Los Angeles

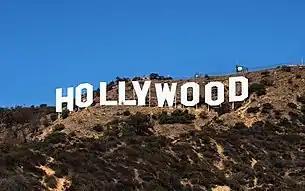
The Hollywood Sign is a prominent symbol of the American film industry.

Eight NFL Super Bowls were also held in the city and its surrounding areas - two at the Memorial Coliseum (the first Super Bowl, I and VII), five at the Rose Bowl in suburban Pasadena (XI, XIV, XVII, XXI, and XXVII), and one at the suburban Inglewood (LVI). The Rose Bowl also hosts an annual and highly prestigious NCAA college football game called the Rose Bowl, which happens every New Year's Day.